Devaraja

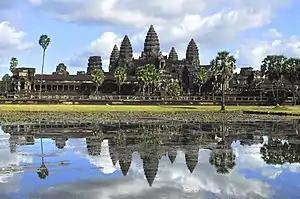
The concept of Devaraja enabled Khmer kings to embark on grand-scale projects, such as to build Angkor Wat.

In ancient Cambodia, devarāja is recognized as the state's institutionalized religion. The Cambodian concept of the "god-king" is believed to have been established early in the 9th century by Jayavarman II, founder of the Khmer empire of Angkor, with the Brahmana scholar Sivakaivalya as his first chief priest at Mahendraparvata. For centuries, the concept provided the religious basis of the royal authority of the Khmer kings.